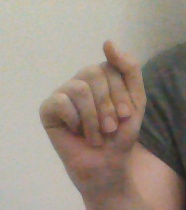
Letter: saad